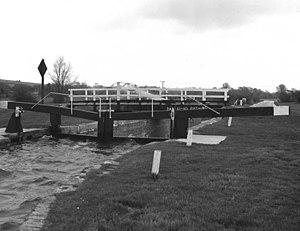
L’écluse de Hungerford Marsh est une écluse sur le canal Kennet et Avon, à Hungerford, dans le Berkshire, en Angleterre.